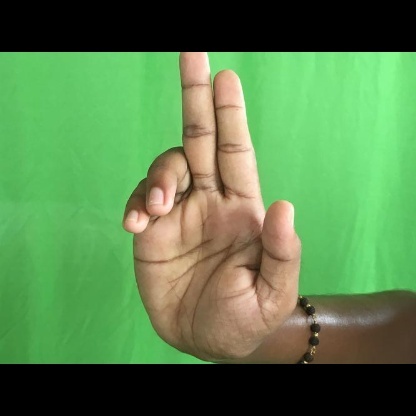
Mudra: Ardhapathaka